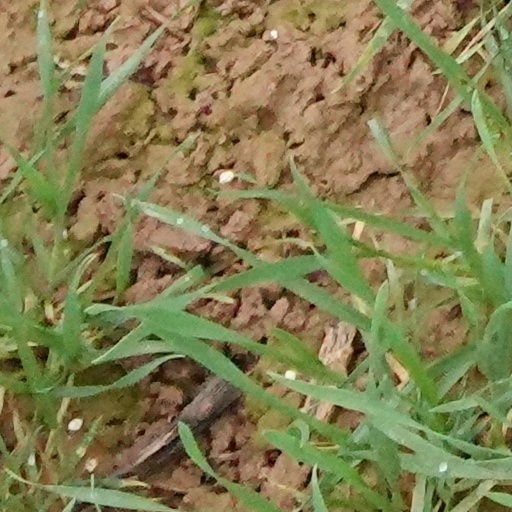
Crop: wheat